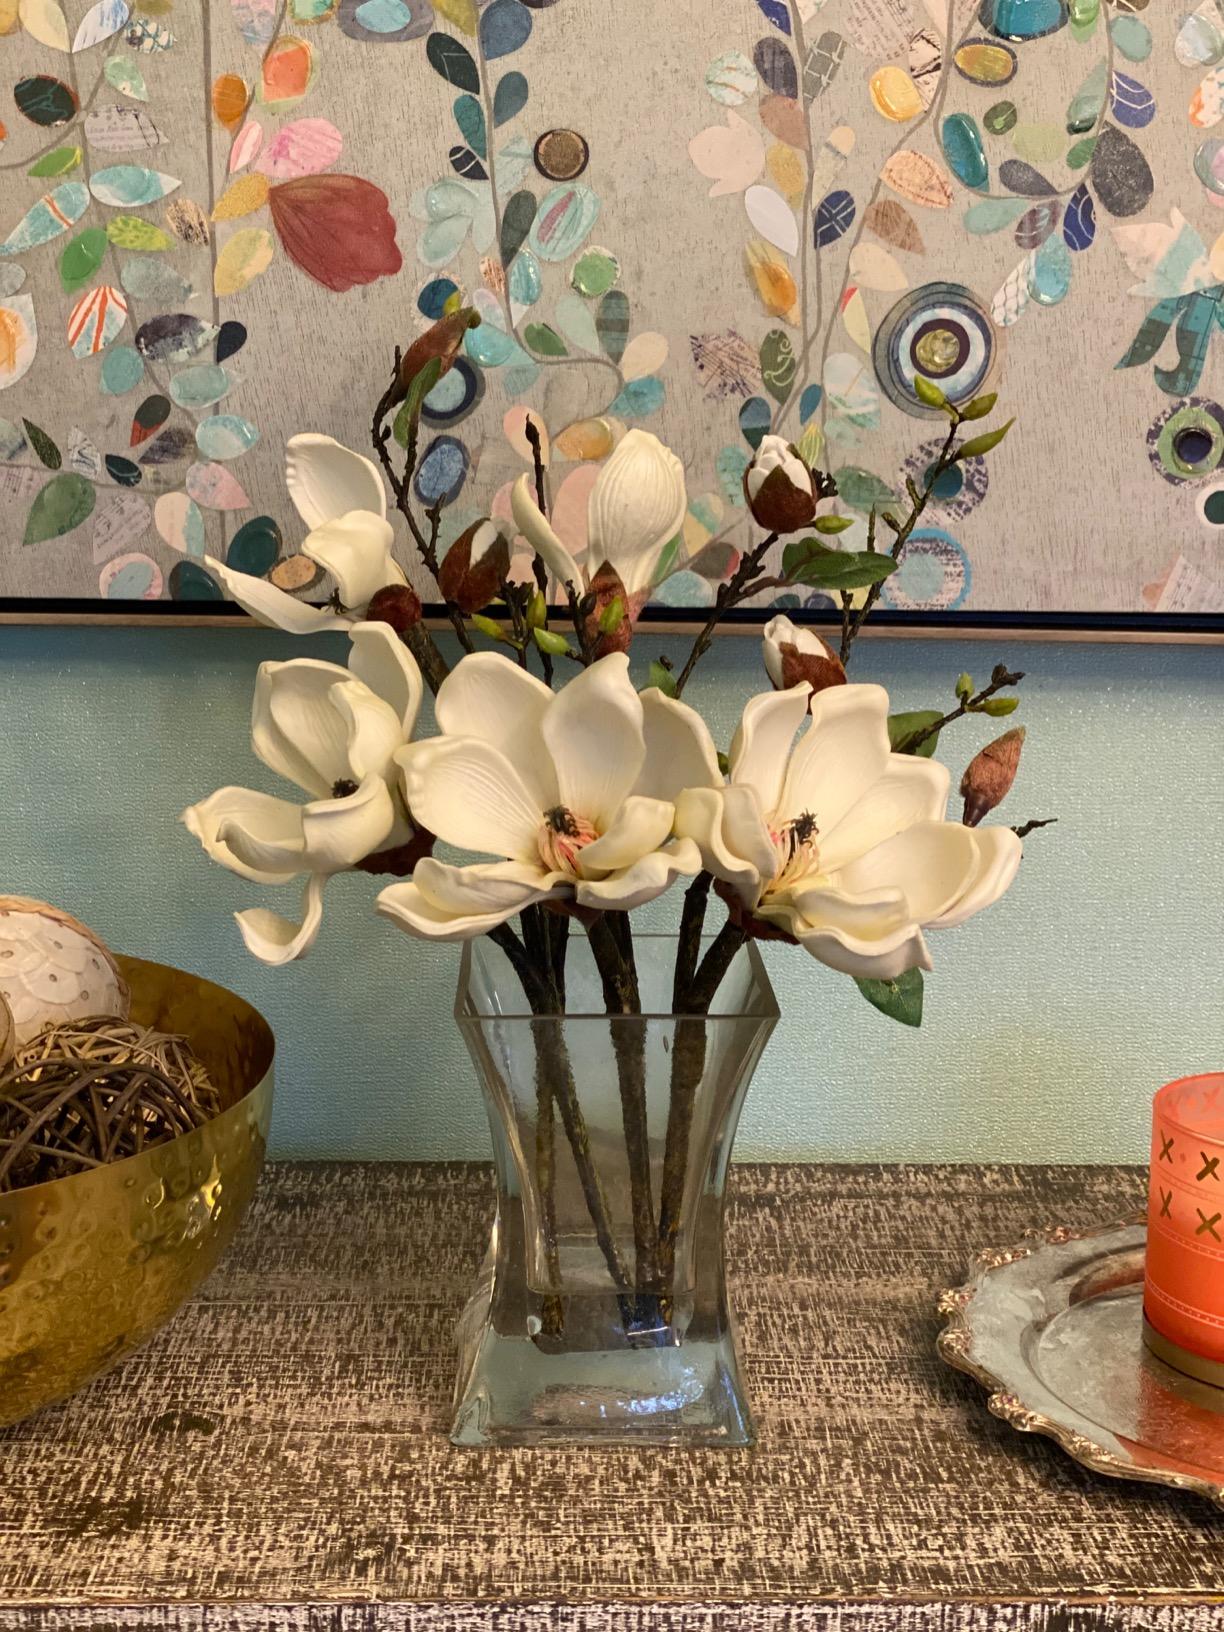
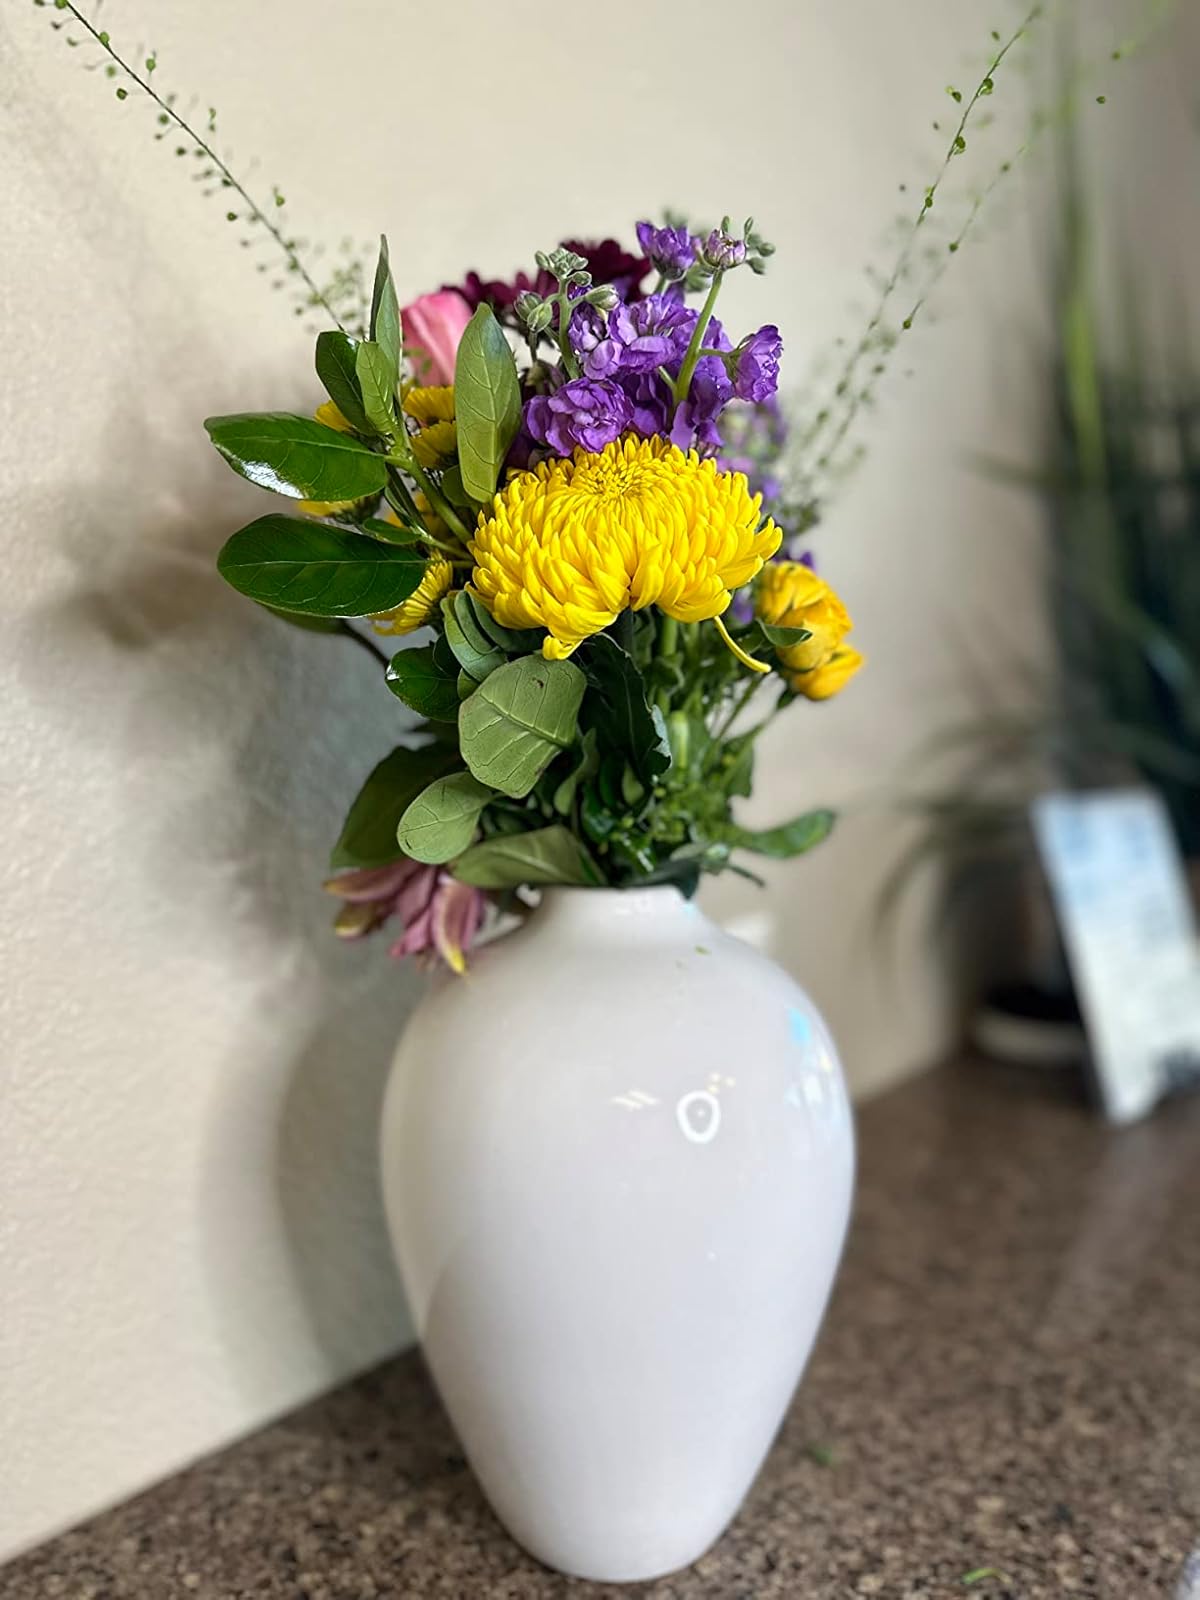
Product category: vase
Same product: no